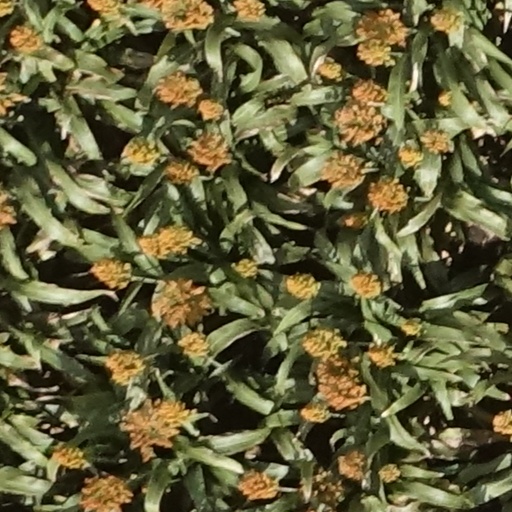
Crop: sorghum